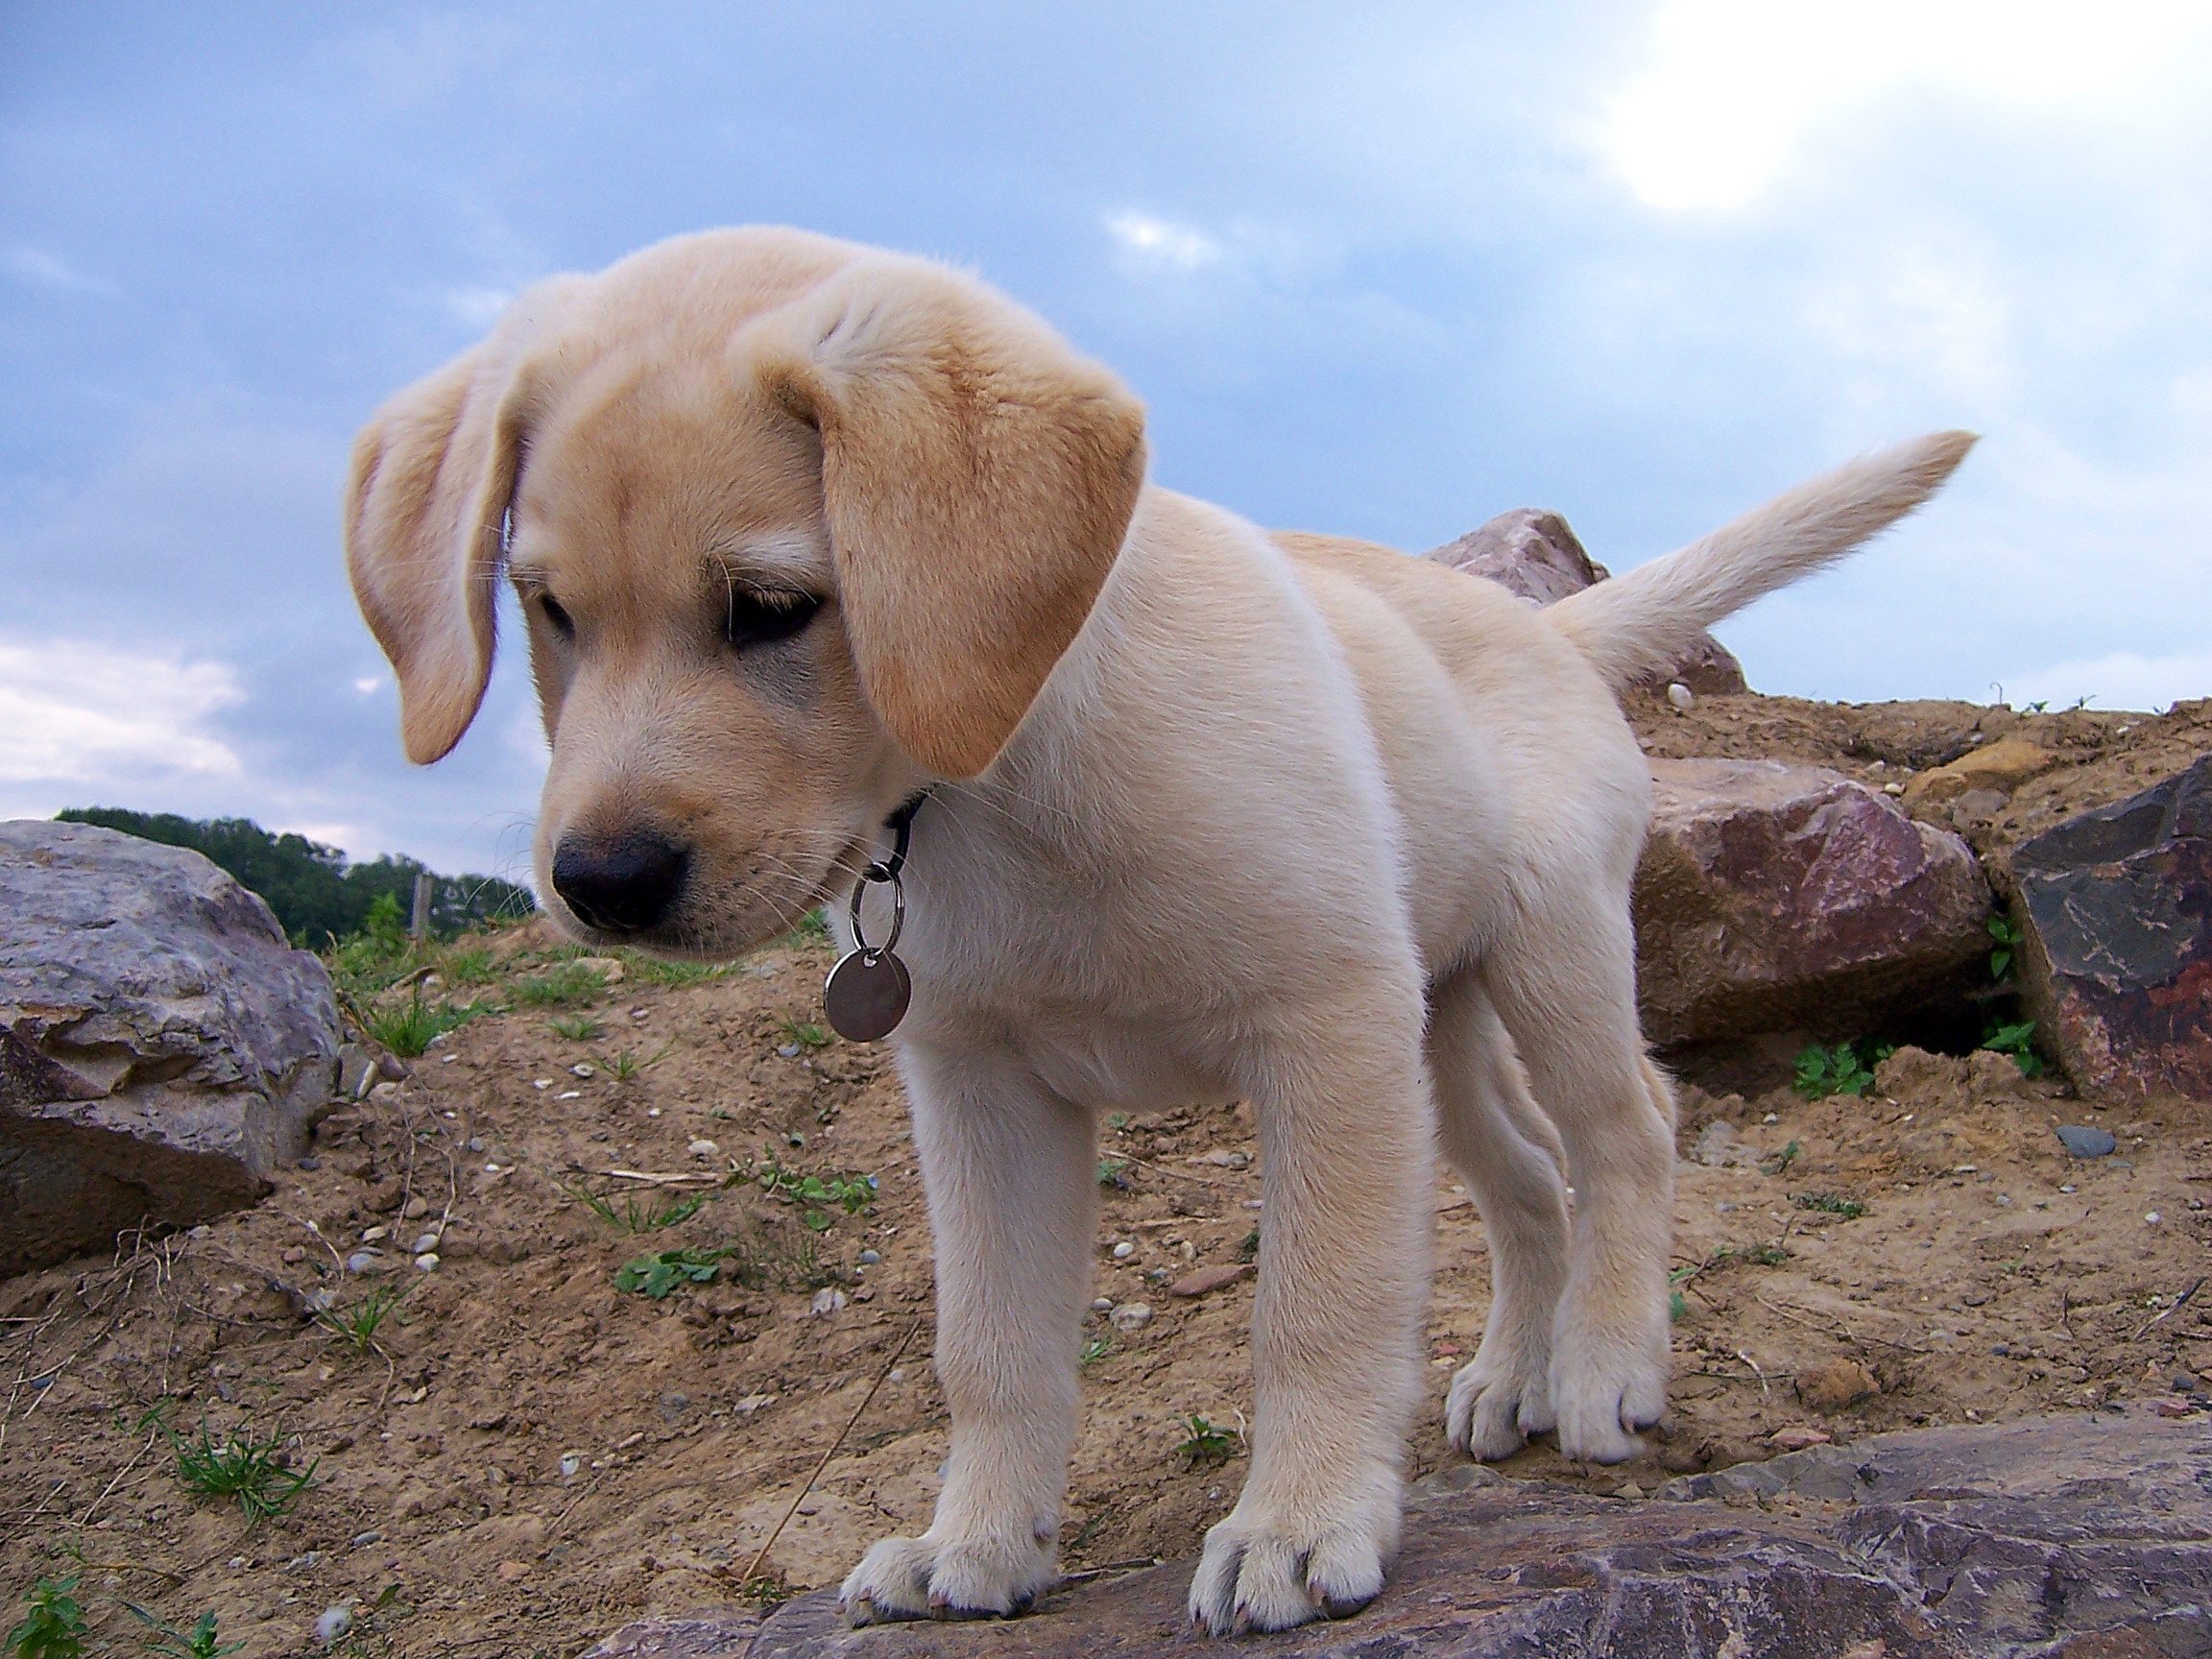
puppy, dog, animal, cute, pet, mammal, vertebrate, labrador retriever, labrador, dog breed, retriever, street dog, dog like mammal